Haruka Station

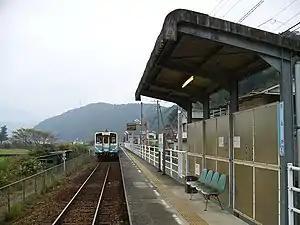
Haruka Station, December 2006

is a passenger railway station located in the city of Ōzu, Ehime Prefecture, Japan. It is operated by JR Shikoku and has the station number "S16".